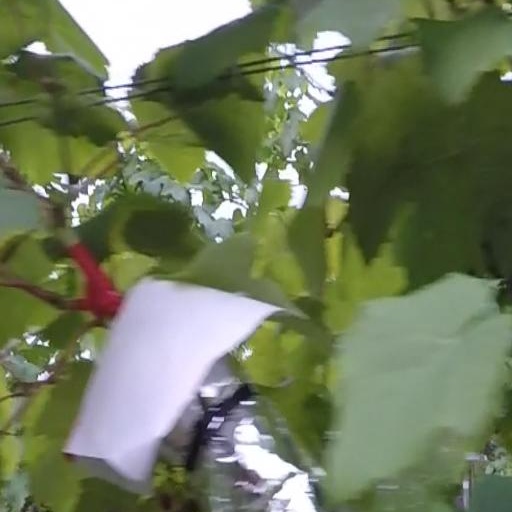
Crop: grape